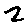
Label: 2